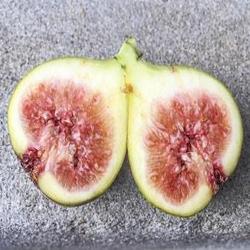
Label: Fig